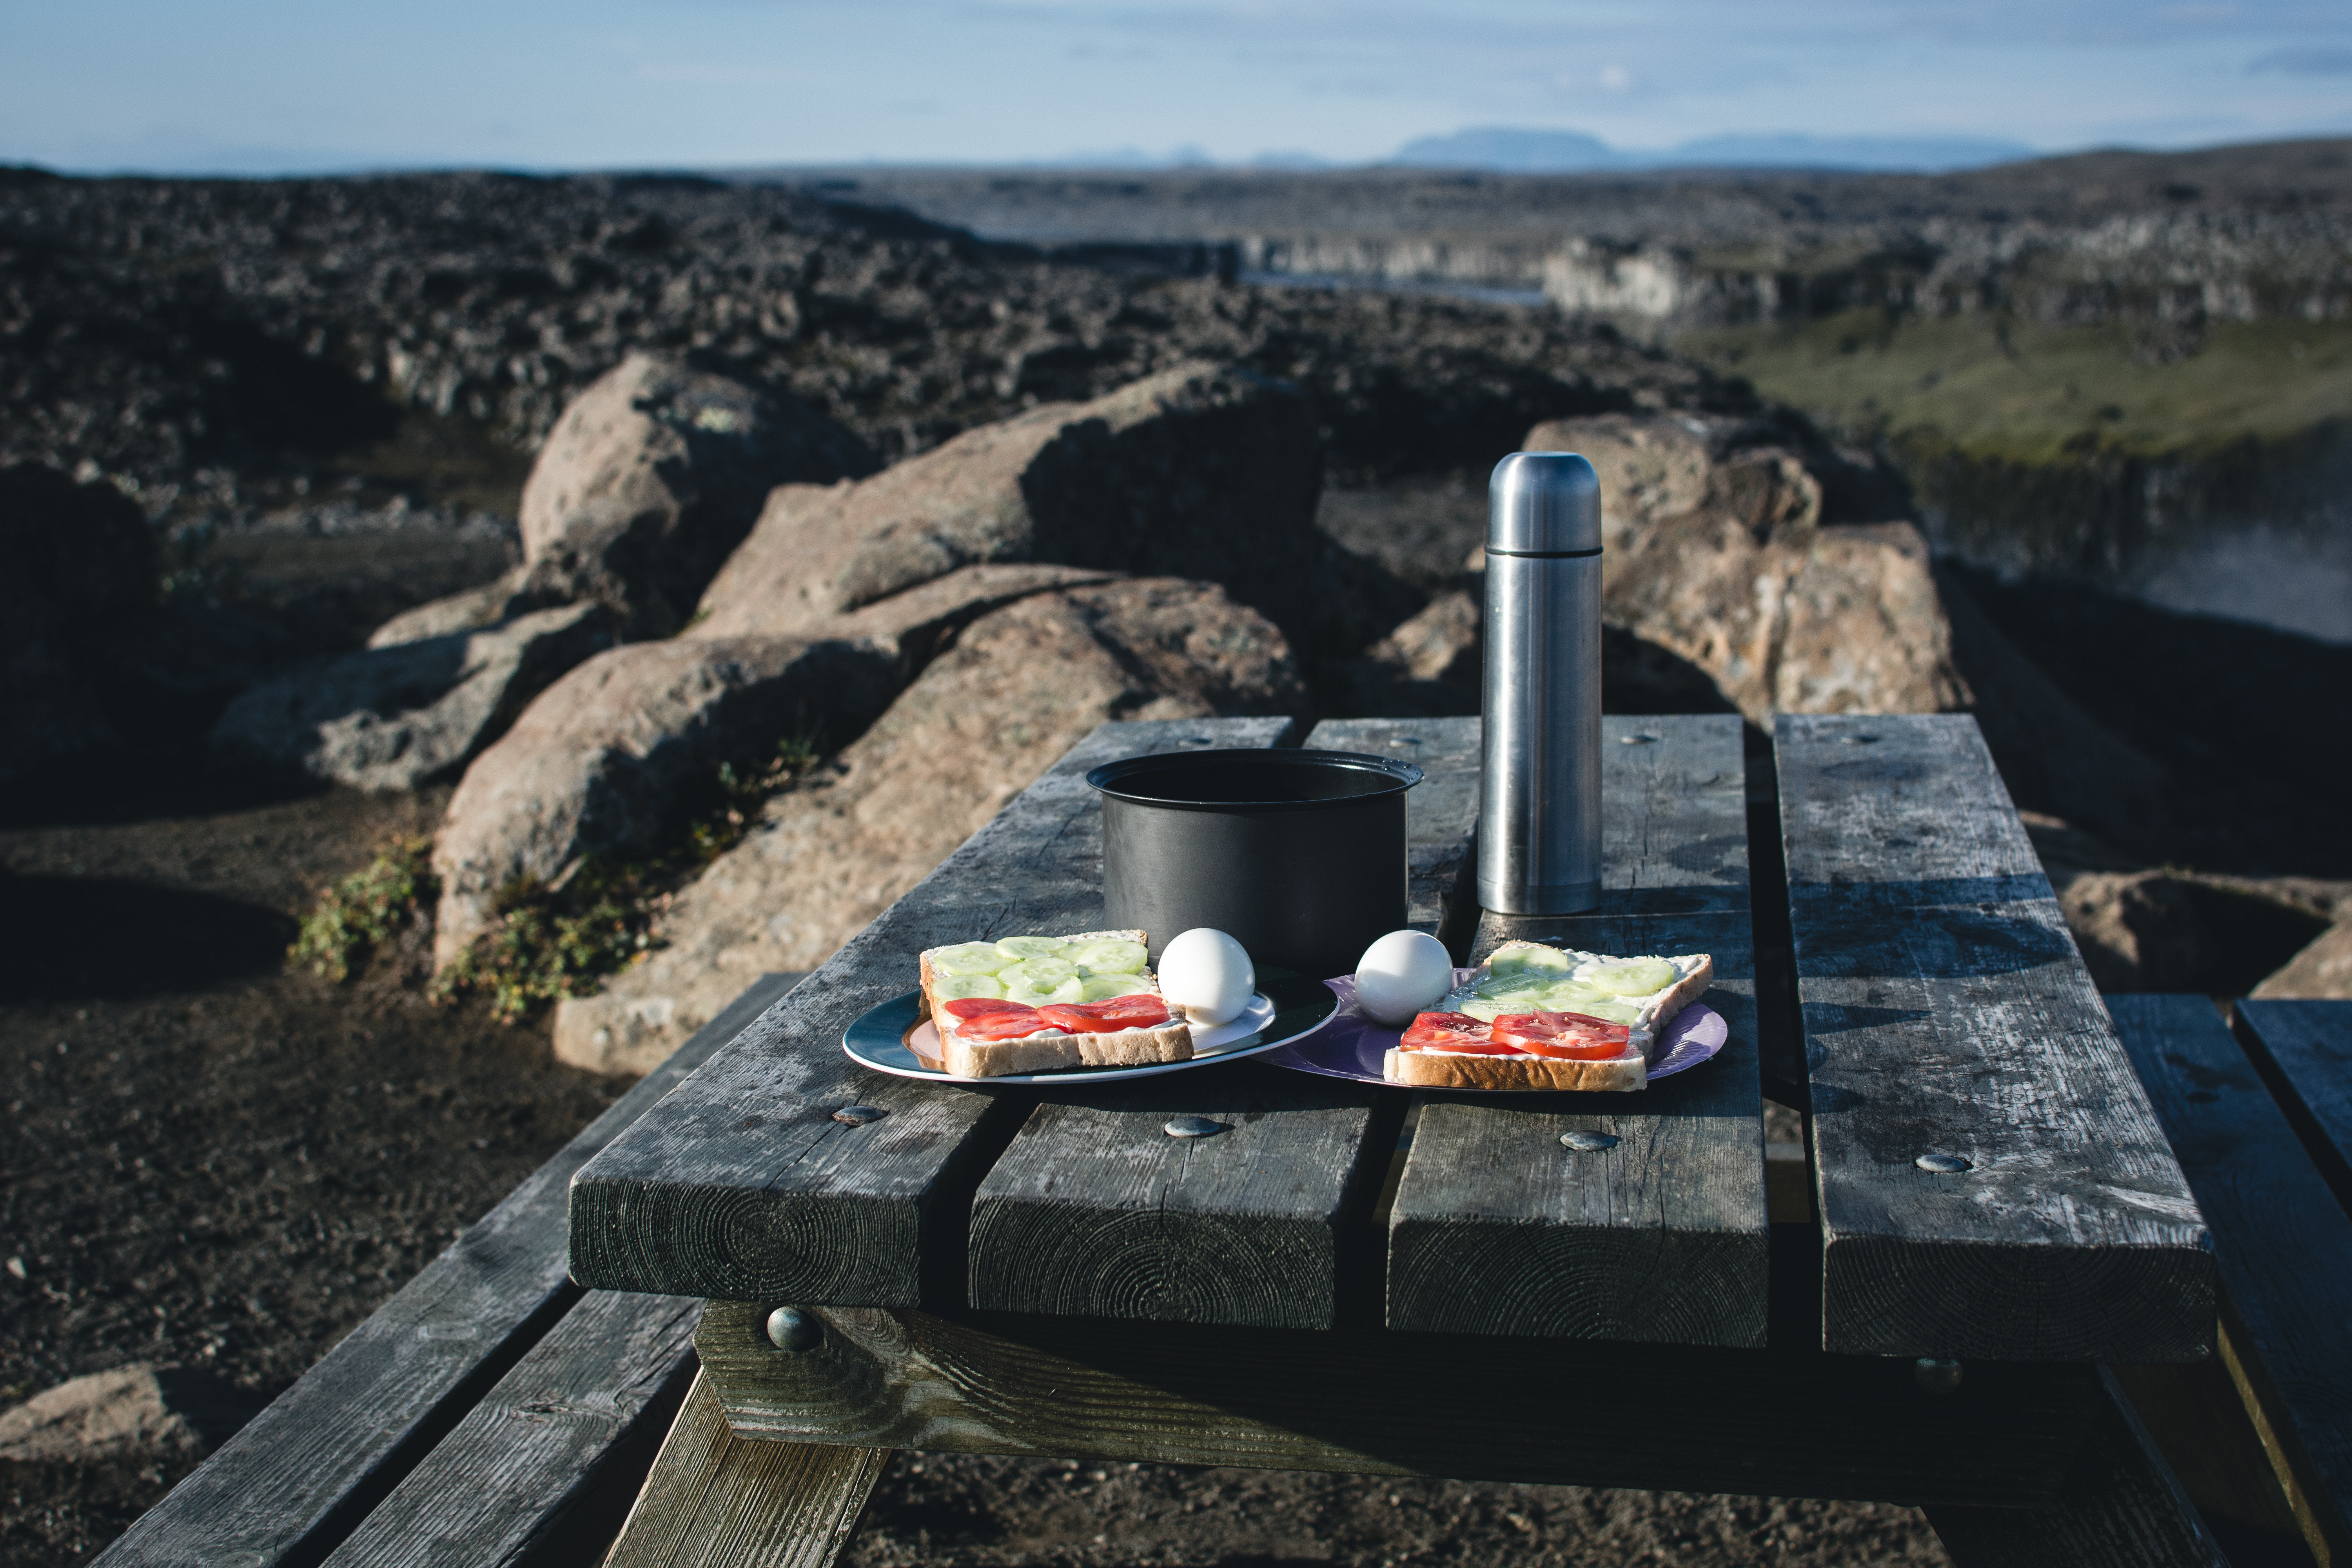
landscape, barbecue, rock, mountain, table, cuisine, gas, national park